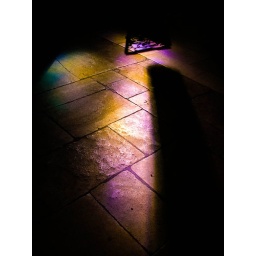
Stained glass casting beautiful colours on the ground in St. John's Cathedral